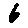
Label: 6